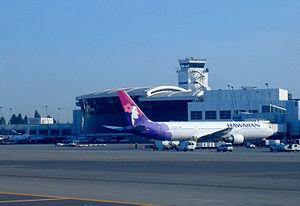
Un Boeing 767-300 à l'aéroport international de Seattle-Tacoma (SEA) en septembre 2009.
L'aéroport International de Seattle-Tacoma, également connu en tant que Sea-Tac Airport, est un aéroport américain, plus important de la région du Nord-Ouest Pacifique d'Amérique du Nord. Il tire son nom de la ville dans laquelle il est situé, SeaTac, à une vingtaine de kilomètres au sud de Seattle, dans l'État de Washington.